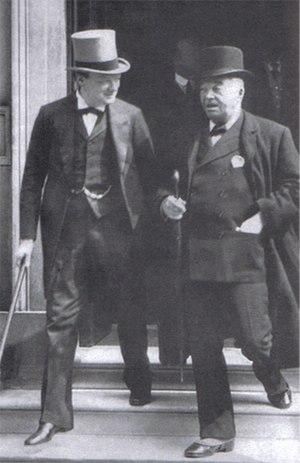
"John Arbuthnot ""Jackie"" Fisher, né le 25 janvier 1841 à Ramboda, Ceylan et mort le 10 juillet 1920, 1ᵉʳ baron Fisher, fut un Admiral of the Fleet connu pour ses efforts pour réformer la force navale britannique.